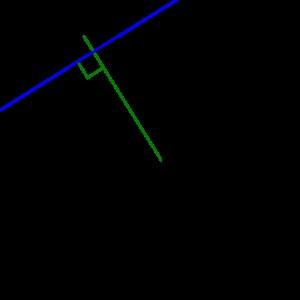
En géométrie euclidienne, un cercle est une courbe plane fermée constituée des points situés à égale distance d'un point nommé centre. La valeur de cette distance est appelée rayon du cercle.
Tangente vient du latin tangere, toucher : en géométrie, la tangente à une courbe en un de ses points est une droite qui « touche » la courbe au plus près au voisinage de ce point. La courbe et sa tangente forment alors un angle nul en ce point.